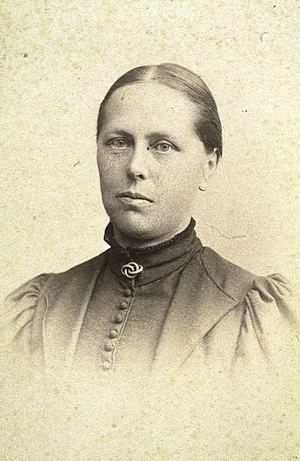
Photographie de Camille Vidart par Louise Fueslin-Rigaud, conservée à la Bibliothèque de Genève
Camille Vidart, née le 14 février 1854 à Divonne-Les-Bains et morte le 28 juin 1930 à Genève, est une militante féministe, enseignante et traductrice suisse. Elle est également la fondatrice de l'Alliance nationale de sociétés féminines suisses en 1899 et la présidente de l'Union des femmes.